Thomas George Montgomerie

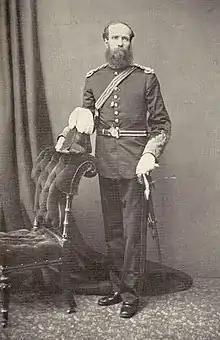

Lieutenant-Colonel Thomas George Montgomerie FRS (1830–1878) was a British surveyor who participated in the Great Trigonometric Survey of British India as a lieutenant in the 1850s. He was the person to label K2, the second highest mountain in the world, the K standing for Karakoram.